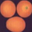
Label: orange